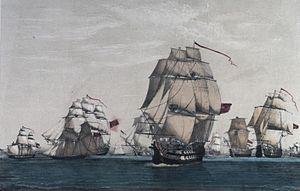
Deuxième bataille du cap Saint-Vincent (1780)
La bataille du cap Saint-Vincent, contrairement à ce que son nom indique, n'est pas un combat naval, mais l'interception réussie d'un gros convoi anglais pendant la guerre d'indépendance des États-Unis. Elle oppose le 9 août 1780, la flotte franco-espagnole commandée par l'amiral Córdova à l'escorte anglaise de John Montray. Ce dernier, en trop grande infériorité, s'enfuit en abandonnant le convoi qui est capturé. Cette interception fait partie d'un aspect peu connu de la guerre d'Indépendance américaine que les historiens appellent la guerre des convois. Les auteurs de langue anglaise, désignent cet engagement sous le nom d'« action du 9 août 1780. »